Okinawa Prefecture

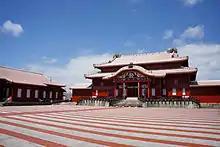
Shuri Castle in Naha

The islands comprising the prefecture are the southern two thirds of the archipelago of the . Okinawa's inhabited islands are typically divided into three geographical archipelagos. From northeast to southwest: